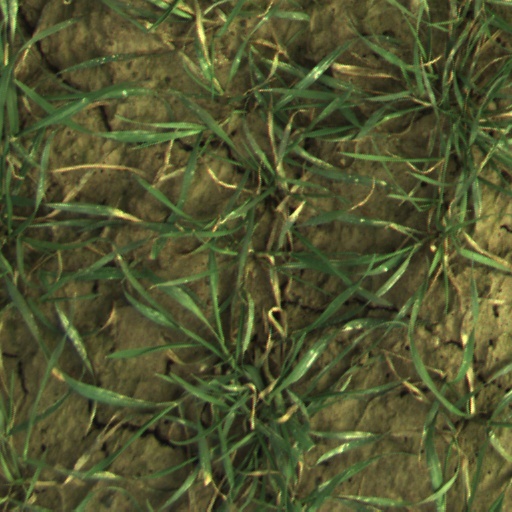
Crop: wheat